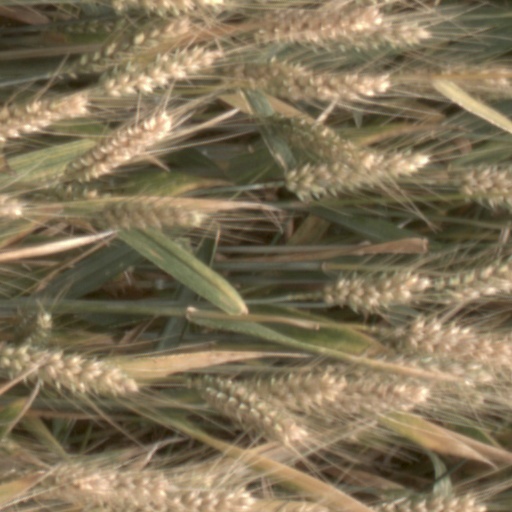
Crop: wheat